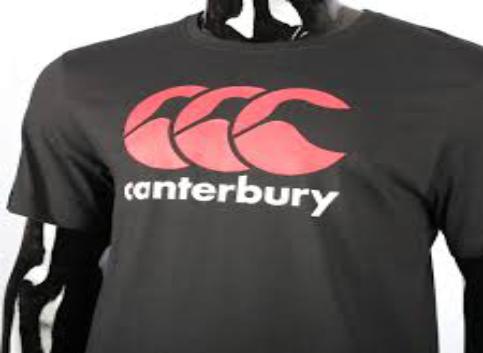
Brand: Canterbury
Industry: Clothes